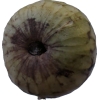
Label: cherimoya